Buka Island

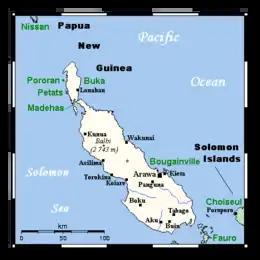
Buka Island is to the north of Bougainville Island

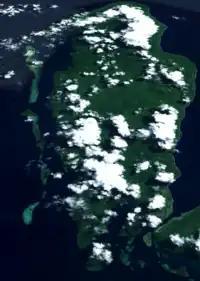
Buka Island from Space

Buka Island is the second-largest island in the Autonomous Region of Bougainville, in eastern Papua New Guinea. It is in Buka Rural LLG of North Bougainville District, with the Autonomous Region's and district's capital city of Buka on the island.